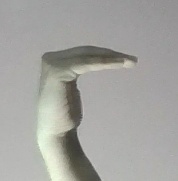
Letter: haa